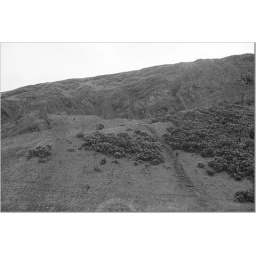
the mountain under Edinburgh castle